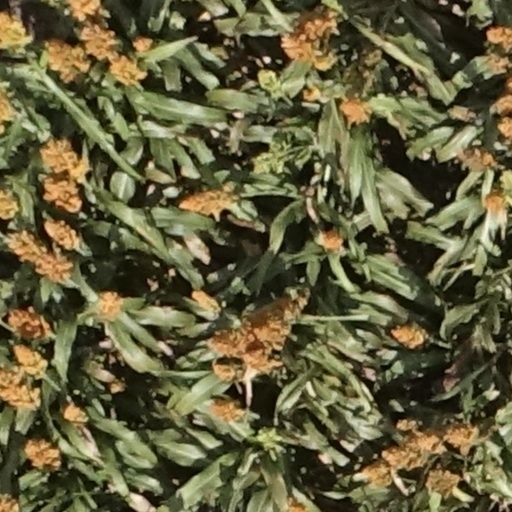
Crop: sorghum